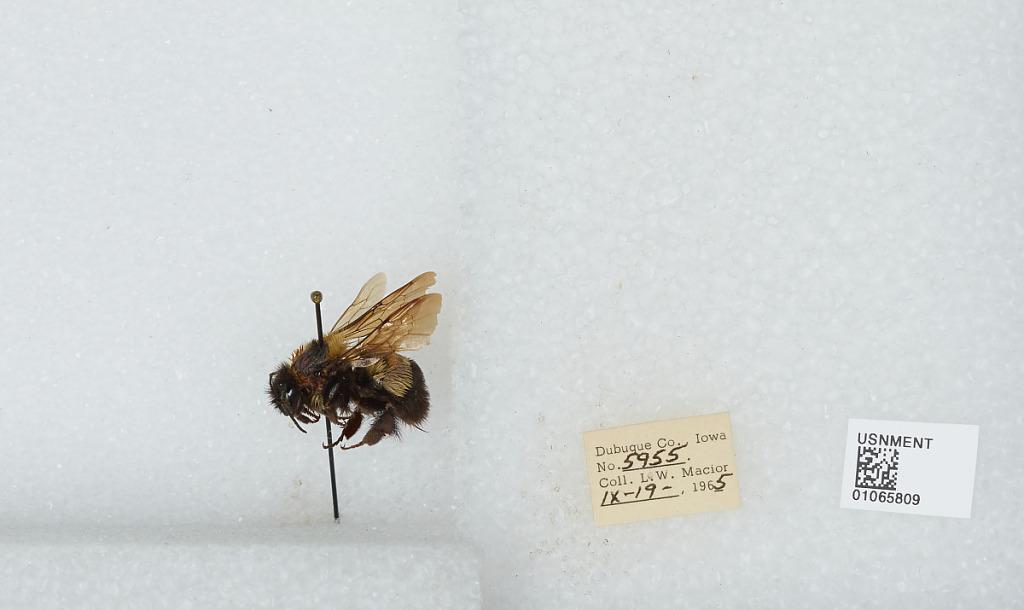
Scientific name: Bombus (Bombus) affinis Cresson
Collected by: L. Macior
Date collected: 1965-9-19
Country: United States
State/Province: Iowa
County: Dubuque
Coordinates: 42.4694, -90.8292